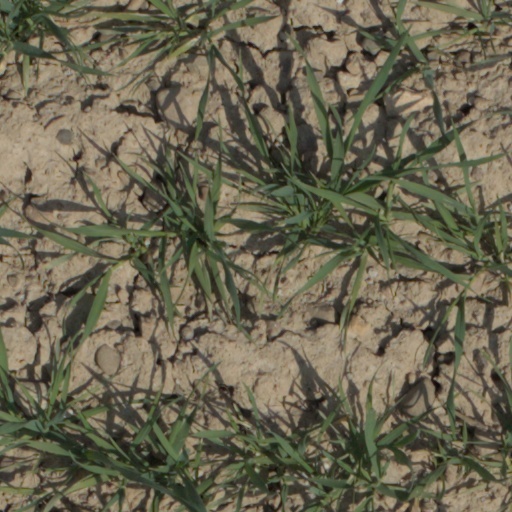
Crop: wheat